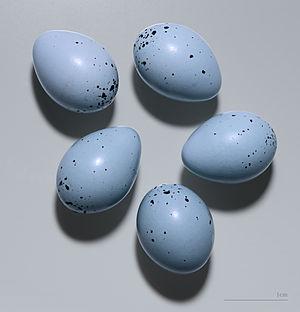
La Grive musicienne est une espèce de passereaux de la famille des Turdidés.